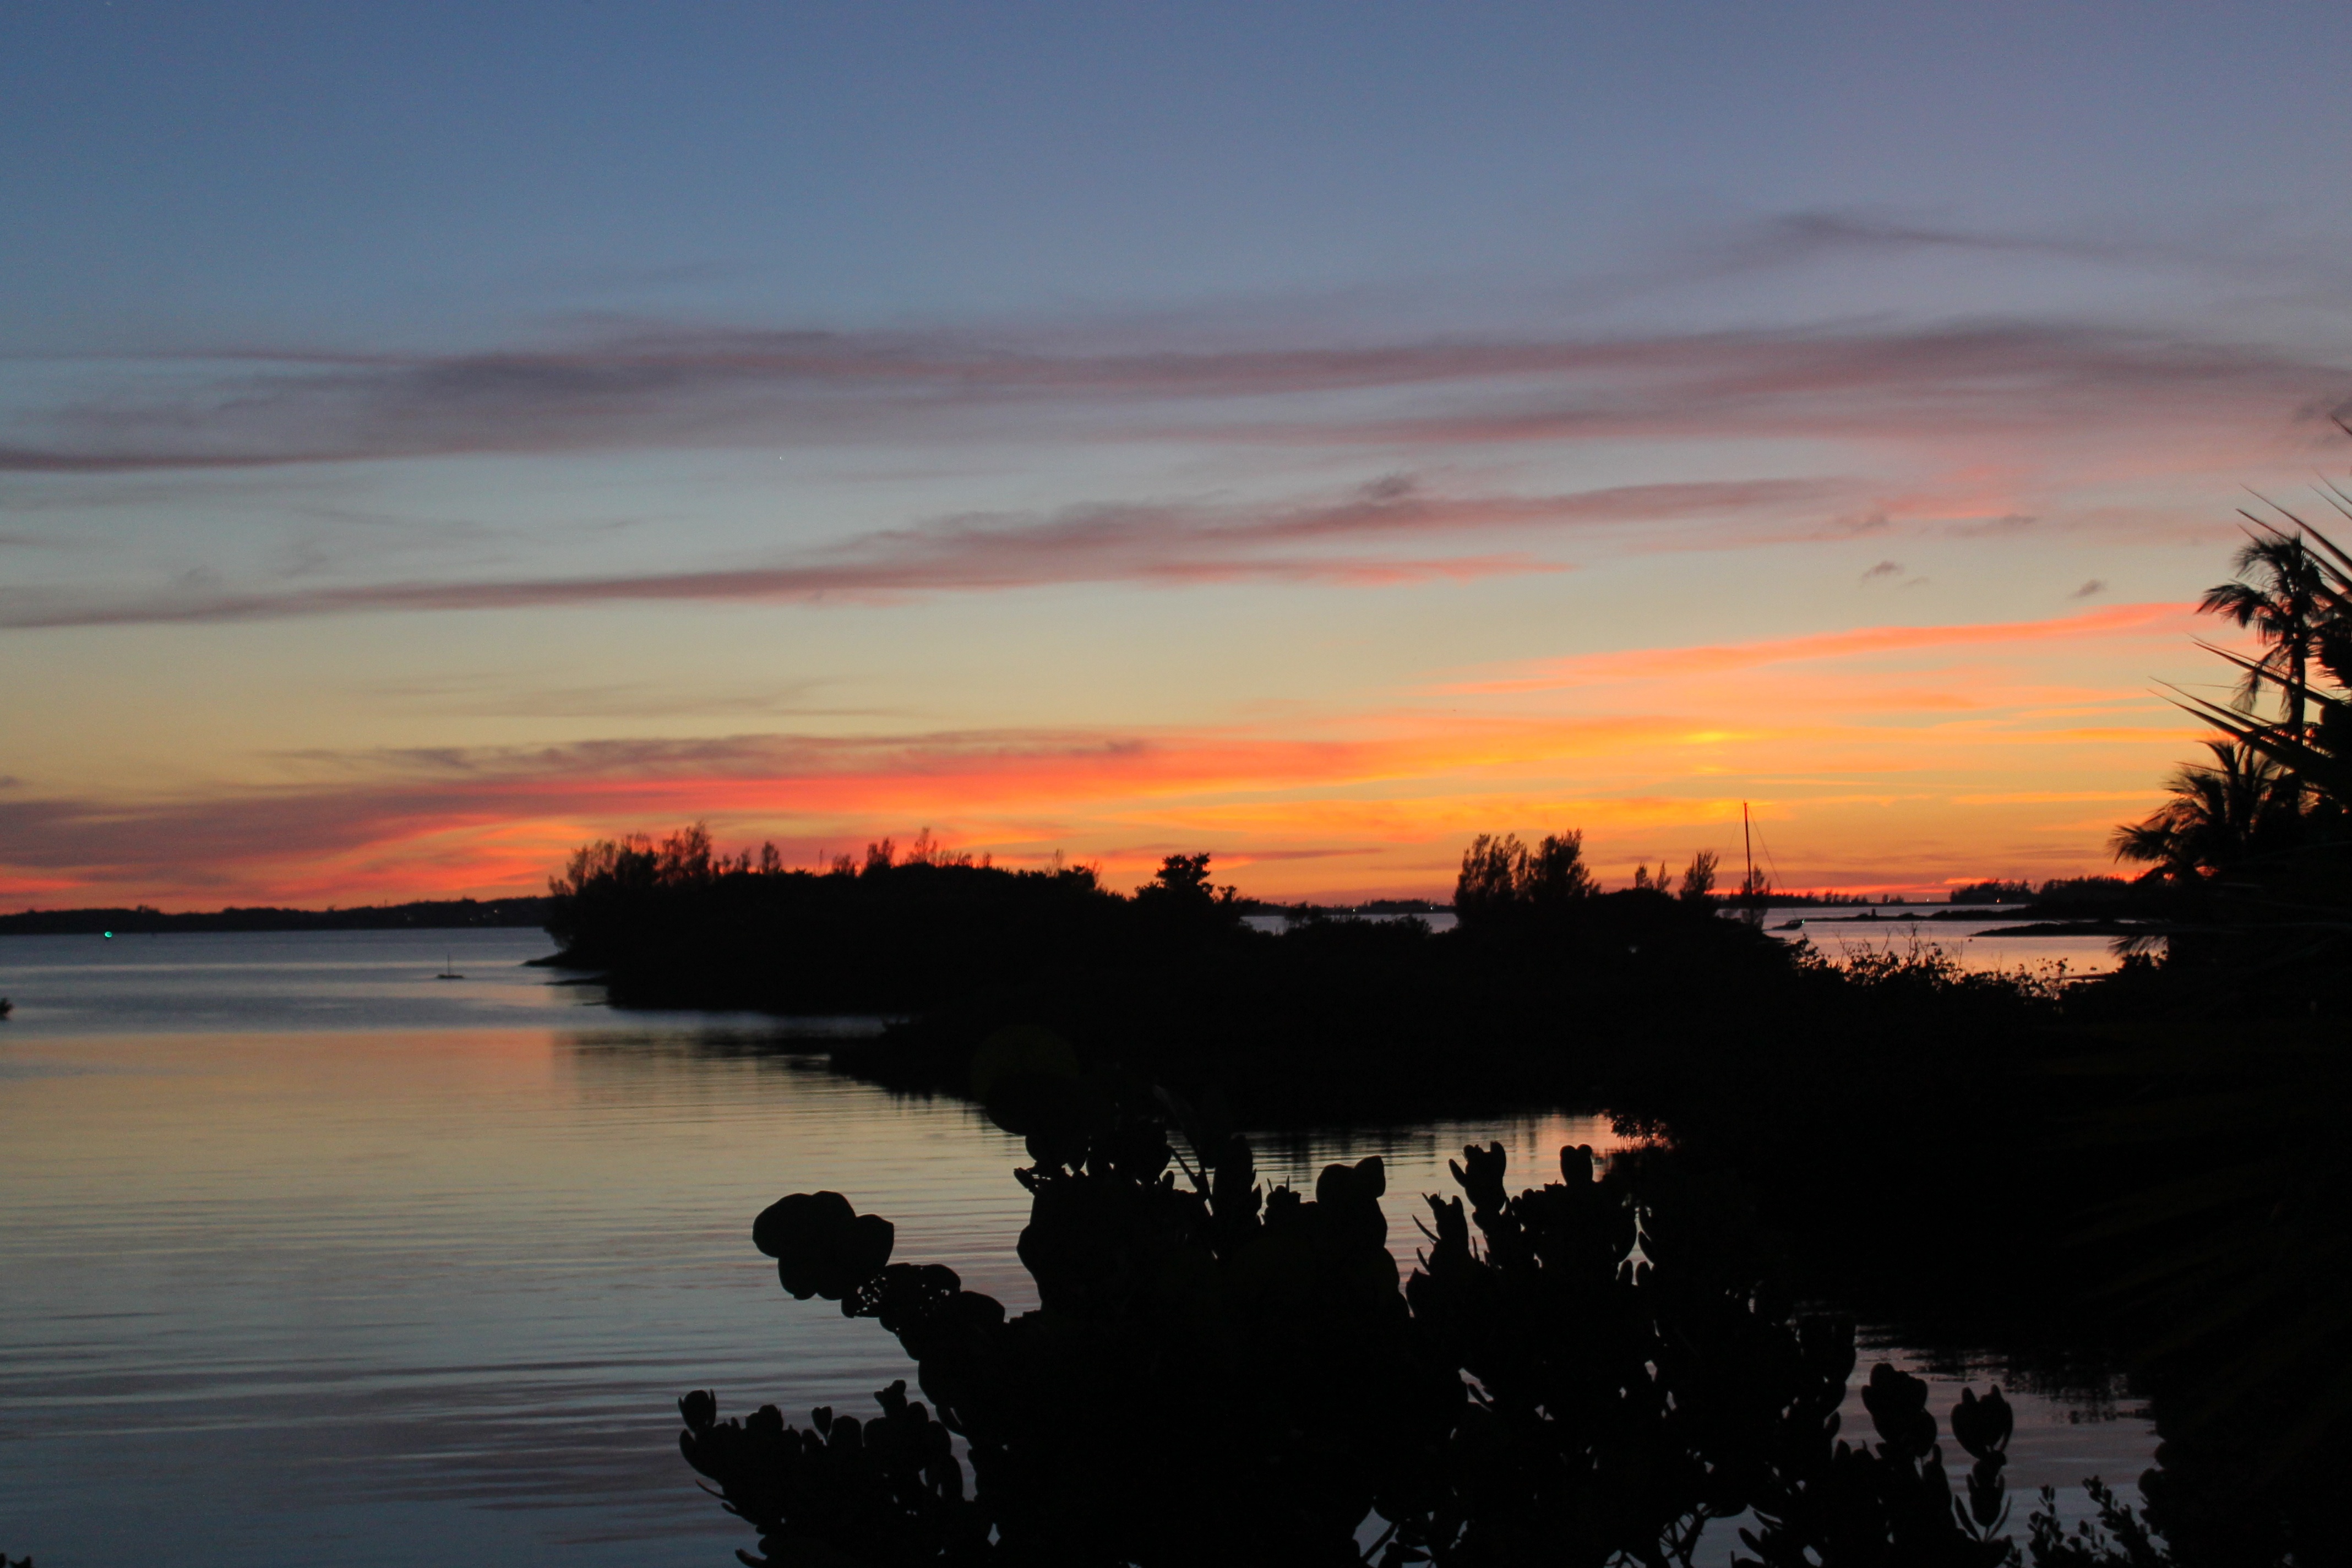
sea, coast, horizon, cloud, sky, sunrise, sunset, morning, dawn, dusk, evening, reflection, afterglow, atmospheric phenomenon, red sky at morning